George C. Tyler

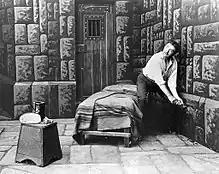
James O'Neill in "The Count of Monte Cristo" (1913)

He was born George Crouse Tyler in Circleville, Ohio, the oldest of three children for George H. Tyler and Harriet Parkhurst Tyler. He had a younger brother, Albert, who died before 1900, and a much younger sister Edith.